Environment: real
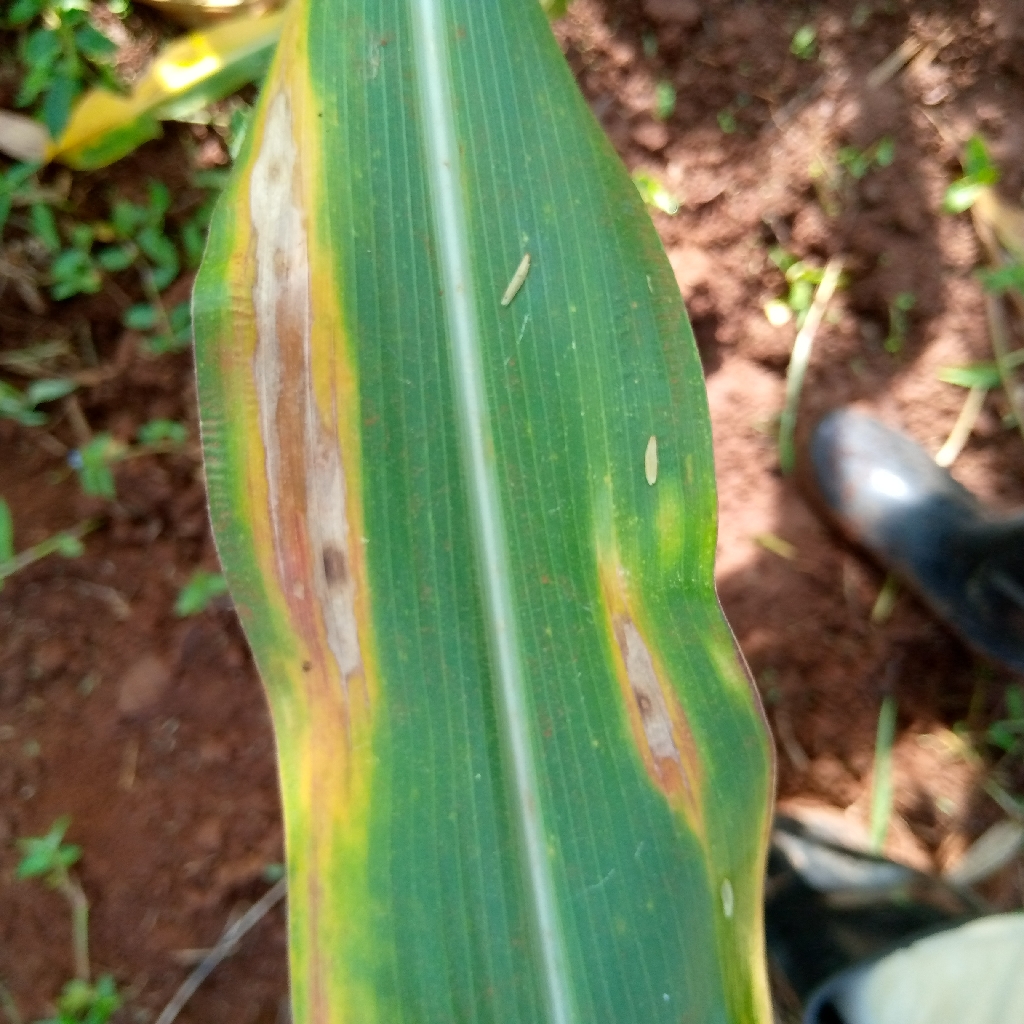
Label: northern_corn_leaf_blight